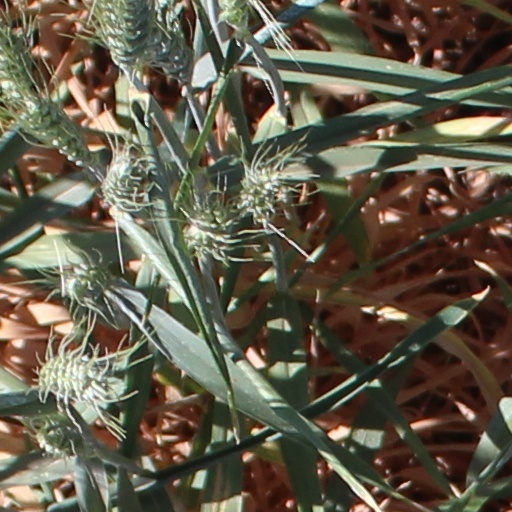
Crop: wheat